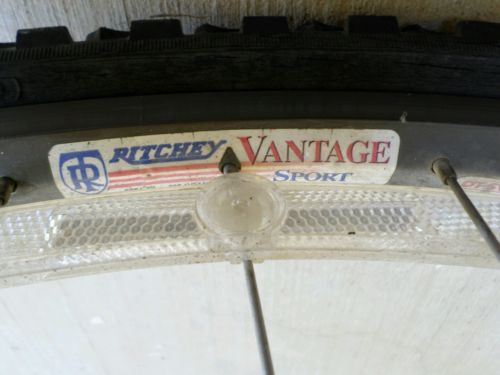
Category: bicycle